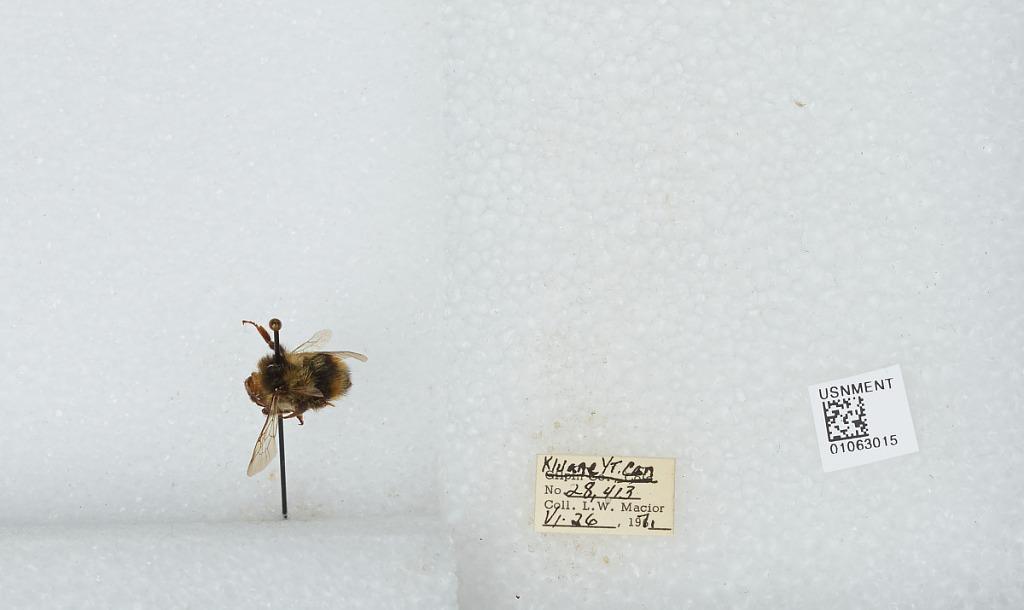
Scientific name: Bombus bifarius nearcticus
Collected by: L. Macior
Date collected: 1971-6-26
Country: Canada
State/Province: Yukon Territory
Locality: Kluane
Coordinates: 60.75, -139.5